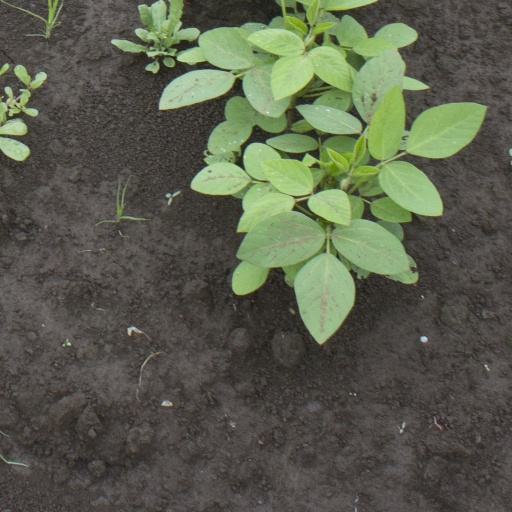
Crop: soybean